Todd Frazier

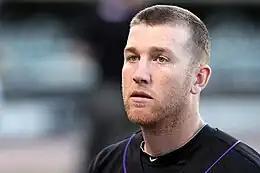
Frazier with the Louisville Bats in 2010

Frazier played multiple positions for the Louisville Bats, the Reds' AAA team in the International League. He also spent the 2010 preseason as a non-roster invitee to the Reds' training camp. After the 2010 season, he was added to the Reds' 40-man roster.